O'Learys

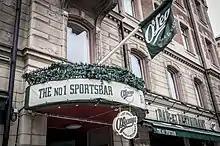
An O'Learys restaurant in Norrmalm, Stockholm, Sweden.

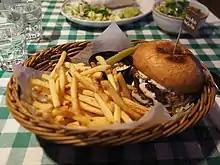
A hamburger at an O'Learys restaurant in Helsinki, Finland.

O'Learys is a Swedish franchising restaurant chain modelled after the concept of an American sports bar and restaurant.